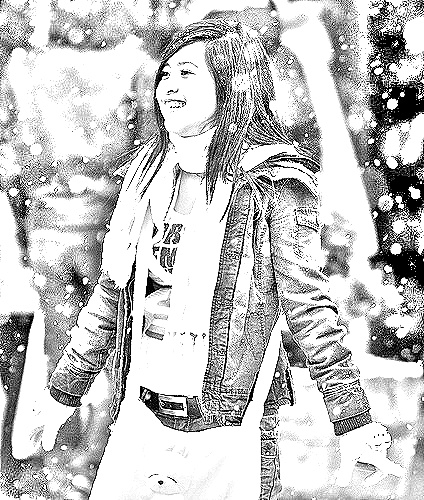
Portrait style: Sketch Portrait